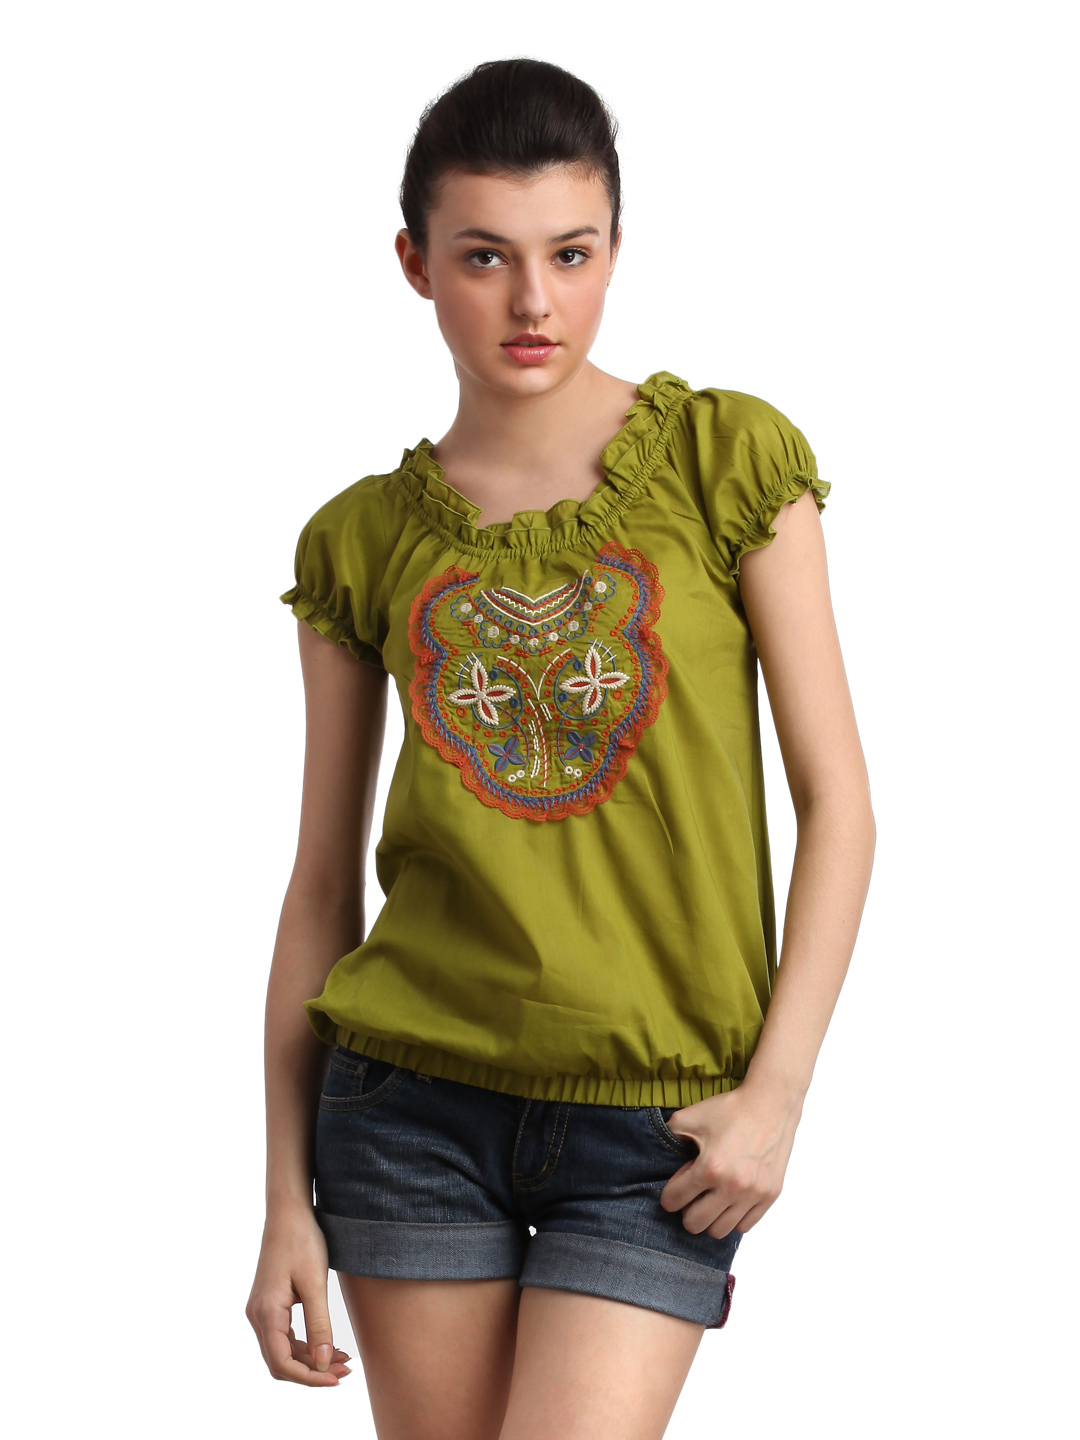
Remanika Women Green Top
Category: Apparel / Topwear / Tops
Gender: Women
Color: Green
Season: Summer 2012
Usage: Casual